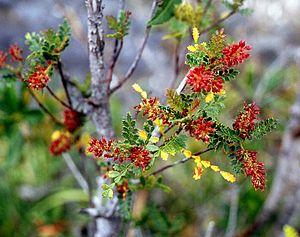
Le genre Weinmannia représentant de la famille des Cunoniaceae comprend plusieurs espèces d'arbres ou arbustes principalement présents dans l'hémisphère sud.
La province de Río Negro est une province de l'Argentine. Elle est située au sud du pays, en Patagonie. Elle est bordée au nord par la province de La Pampa, à l'est par celle de Buenos Aires, au sud par le Chubut et à l'ouest par le Neuquén et, séparée par la cordillère des Andes, par la République du Chili.